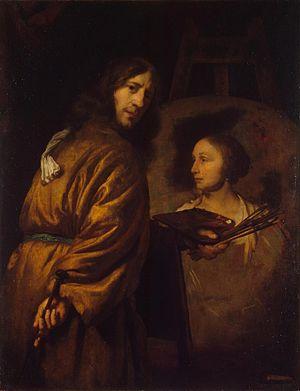
Jürgen Ovens, né à Tönning en 1623 et mort à Friedrichstadt le 9 décembre 1678, est un peintre et marchand d'art. Élève de Rembrandt, il est connu pour ses peintures de la mairie d'Amsterdam et pour les ducs de Hostein-Gottorp.